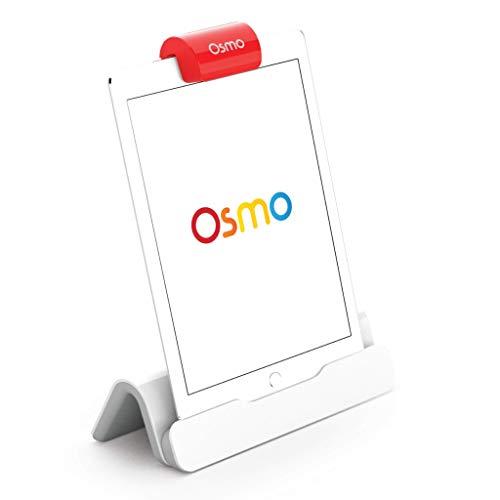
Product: Osmo - Detective Agency: A Search & Find Mystery Game - Ages 5-12 - Explore The World - for iPad and Fire Tablet & 2 Hands-On Learning Games - Creative Drawing & Problem Solving/Early Physics
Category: Toys & Games | Kids' Electronics | Electronic Learning Toys
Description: OSMO IS MAGIC: Fun-filled and award winning learning games that interact with actual hand held pieces and an iPad, bringing a child's game pieces and actions to life No WiFi necessary for game play.
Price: $39.99
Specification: ShippingInformation:Viewshippingratesandpolicies|ASIN:B081S4GZSP|Manufacturerrecommendedage:5monthsandup